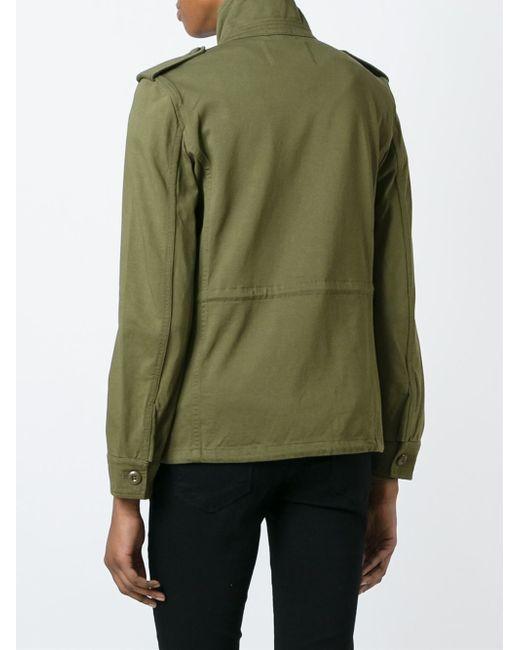
grüne lässige Langarmjacke, dicker Stoff